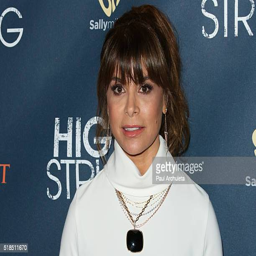
pop artist attends the premiere